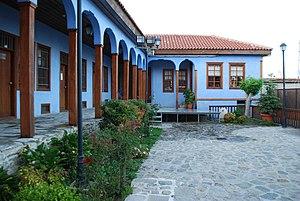
Vue de Kavala (Grèce).